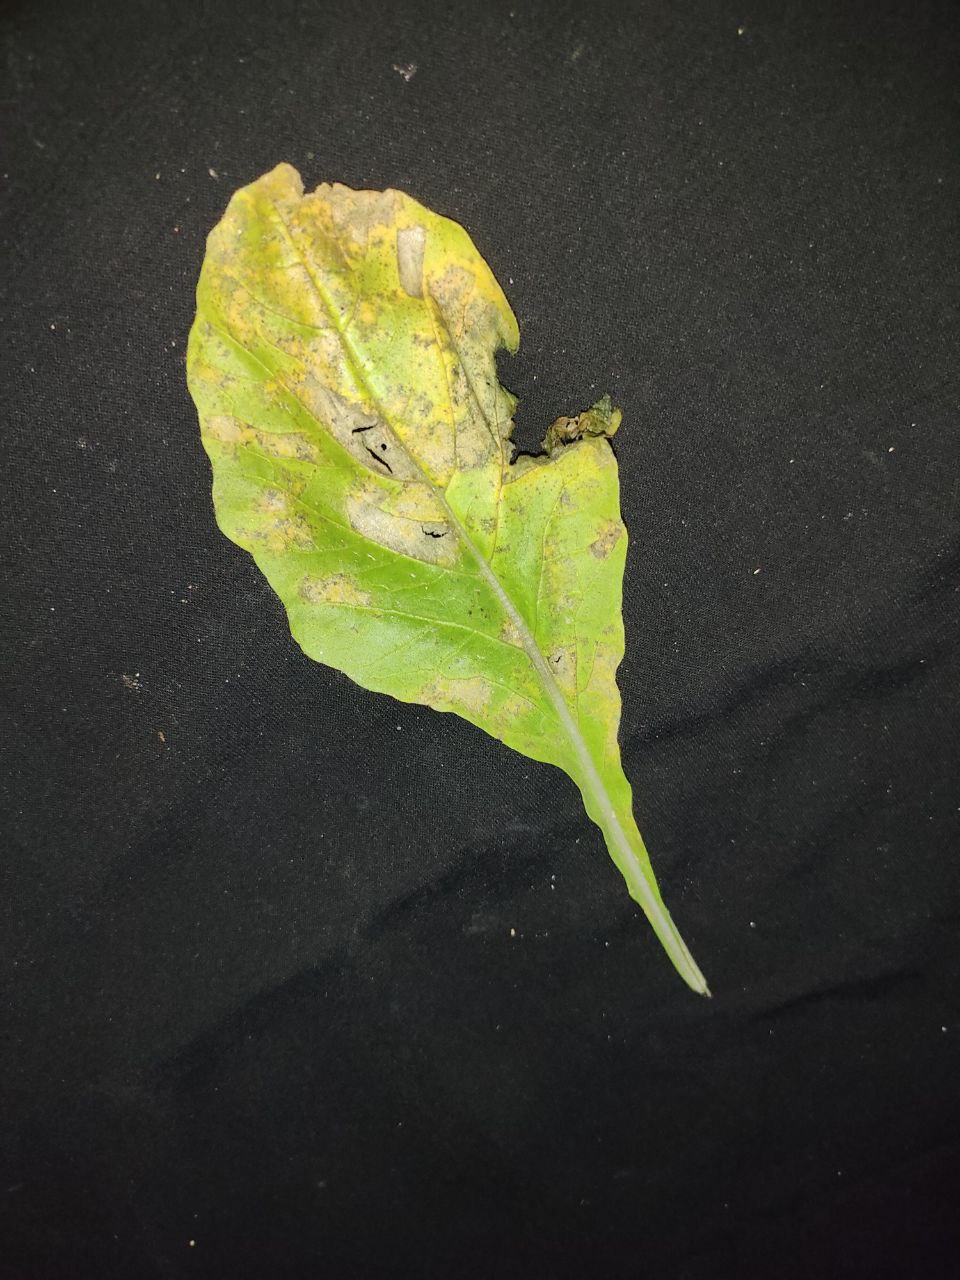
Label: Downey mildew